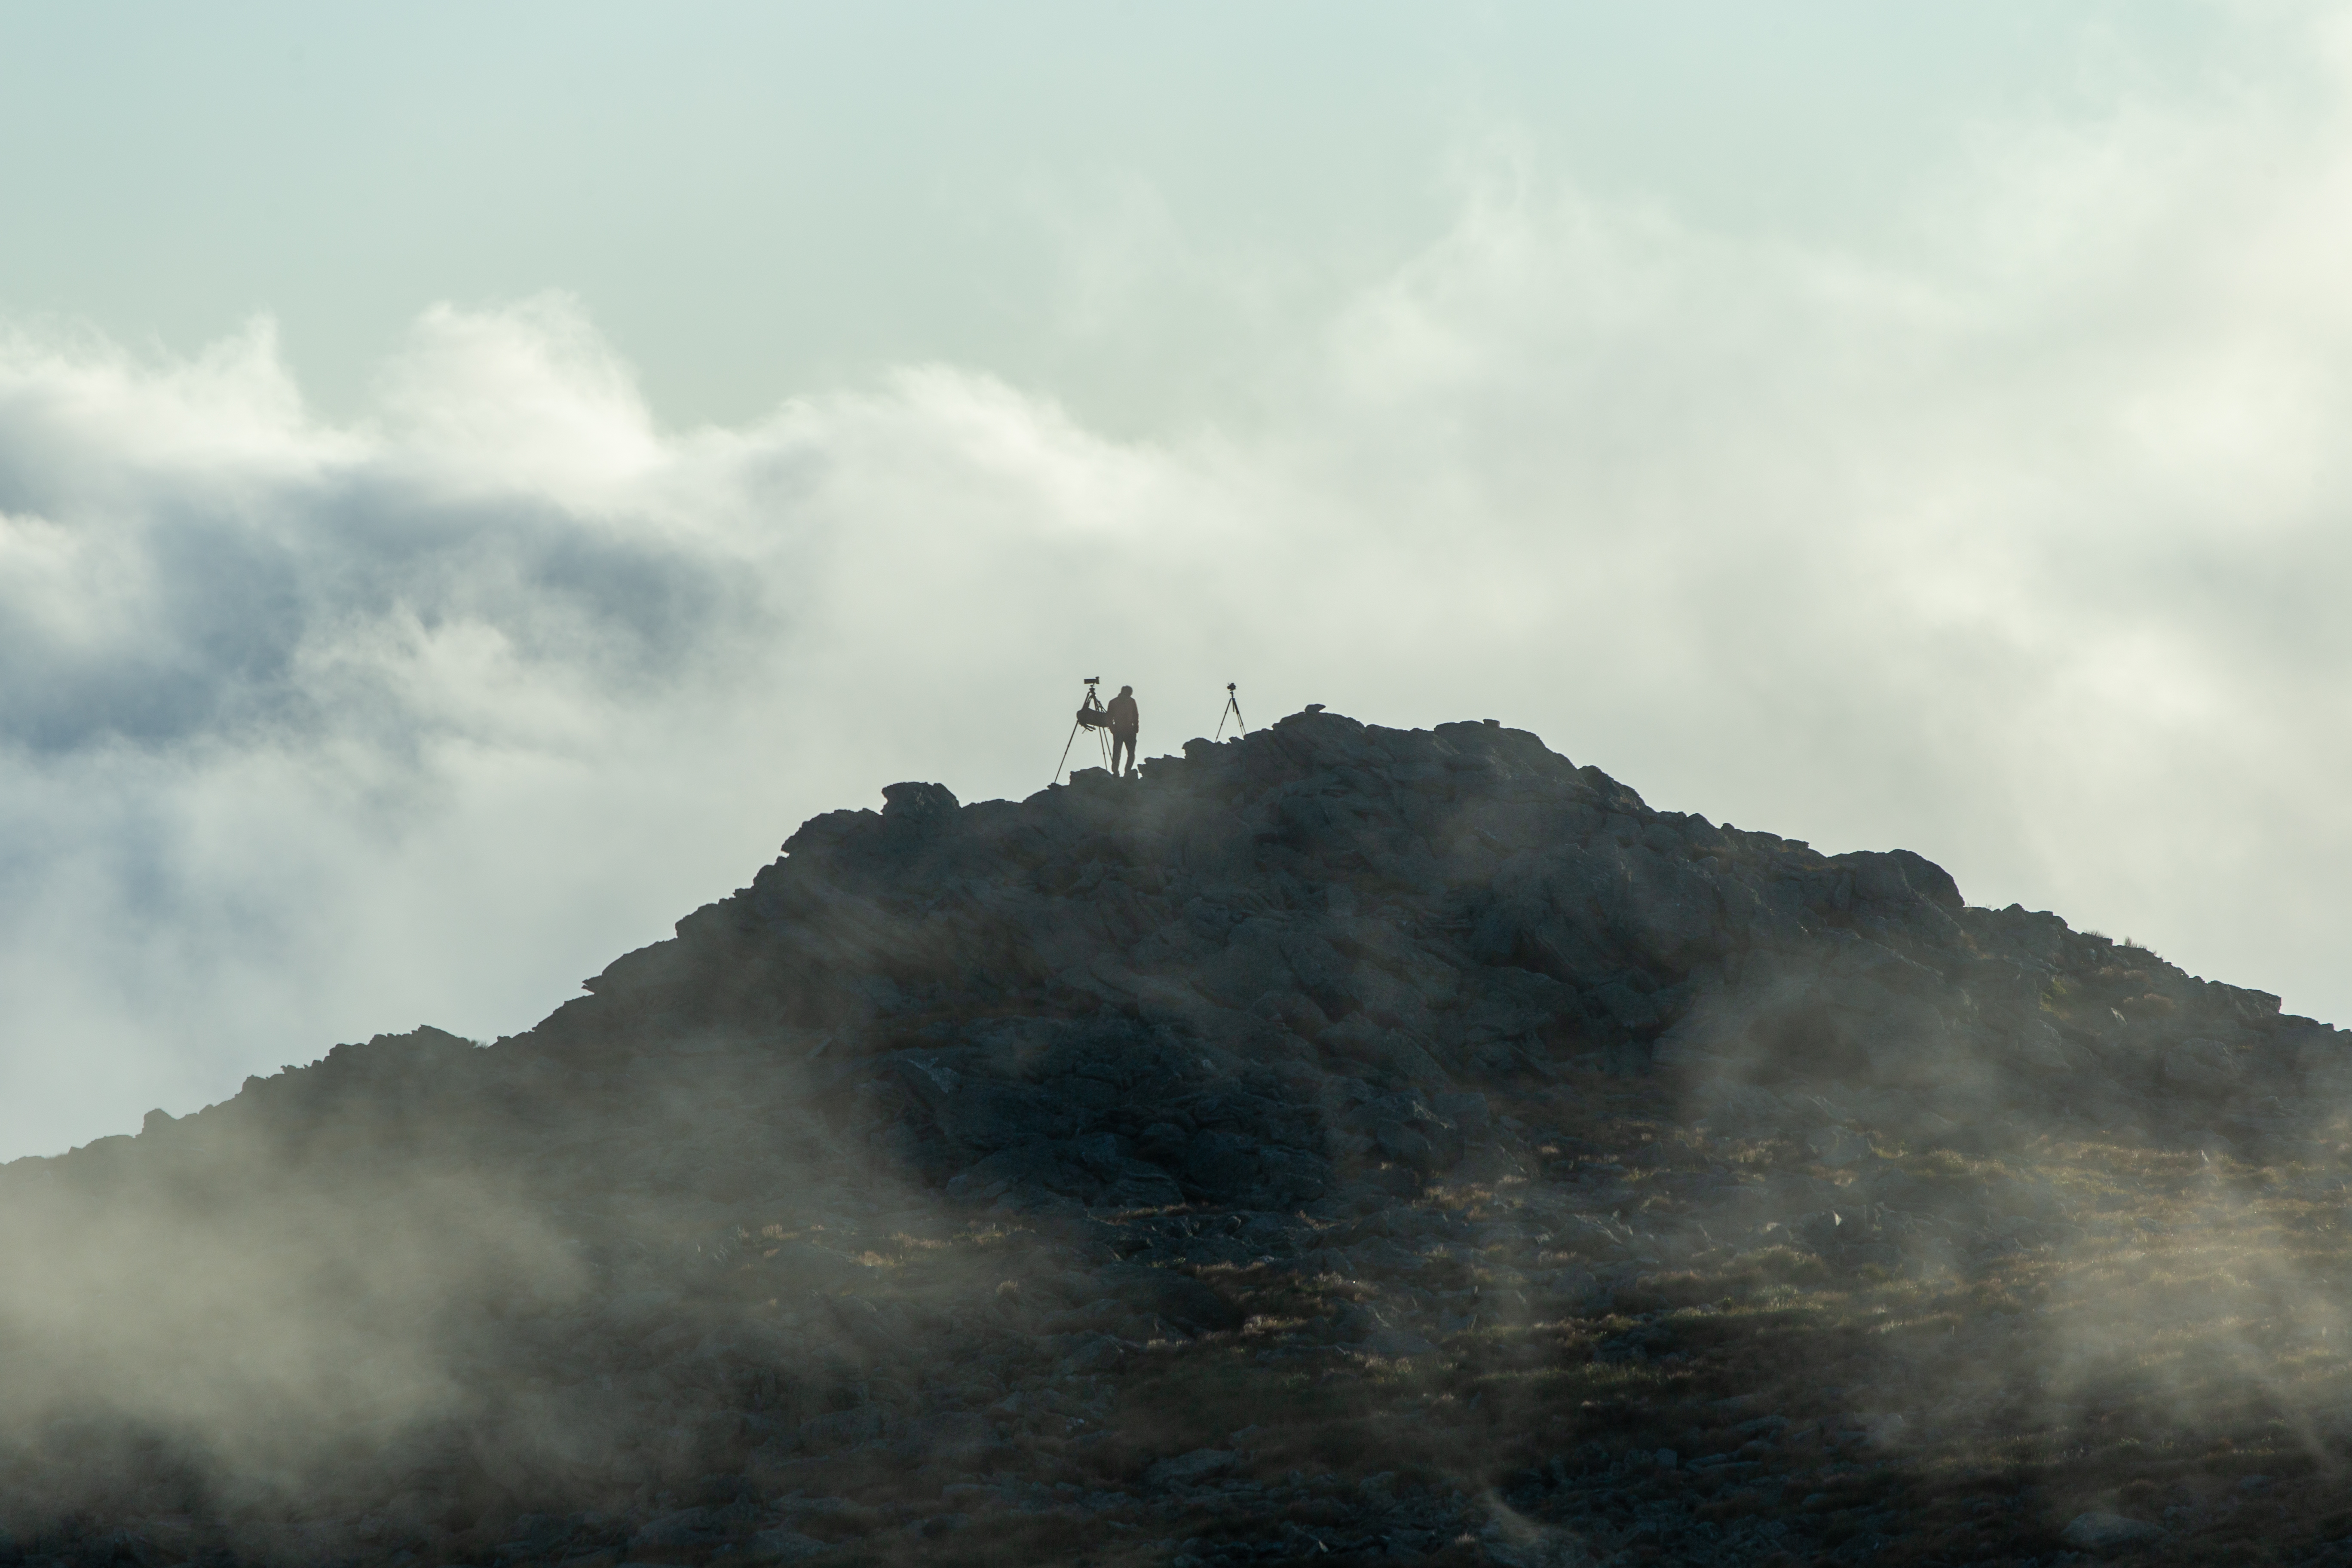
sky, mountainous landforms, atmospheric phenomenon, cloud, mountain, hill, atmosphere, ridge, highland, mountain range, hill station, mist, summit, photography, fog, fell, meteorological phenomenon, cumulus, terrain